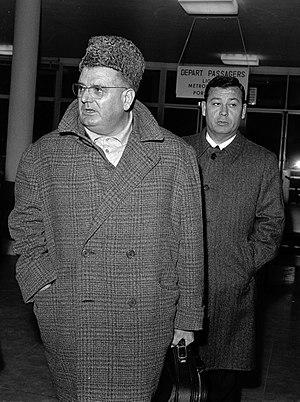
Hall de l'Aérogare Blagnac 1. 20 janvier 1967. Au 1er plan Jean-Baptiste Doumeng (président du Toulouse Football Club), plan 3/4, vue de face
Jean-Baptiste Doumeng, né le 2 décembre 1919 à Lavernose-Lacasse et mort le 6 avril 1987 à Noé, est un homme d'affaires français, membre du PCF et surnommé « le milliardaire rouge ». Il a été maire de Noé et conseiller général du canton de Carbonne.